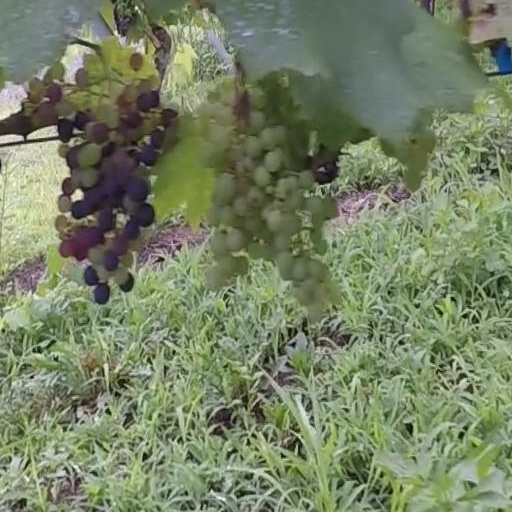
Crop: grape